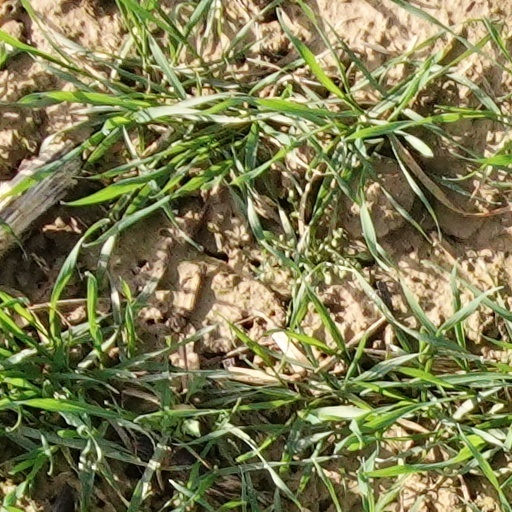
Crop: wheat